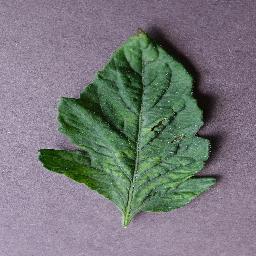
Label: Tomato___Tomato_mosaic_virus